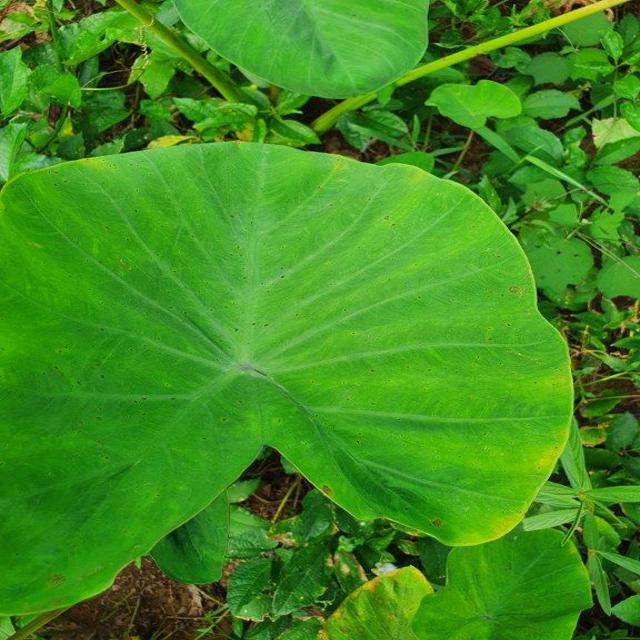
Label: Healthy